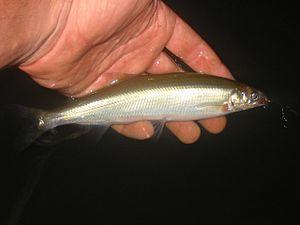
Les osmeriformes constituent un ordre de poissons à nageoires rayonnées qui comprend entre autres les éperlans.